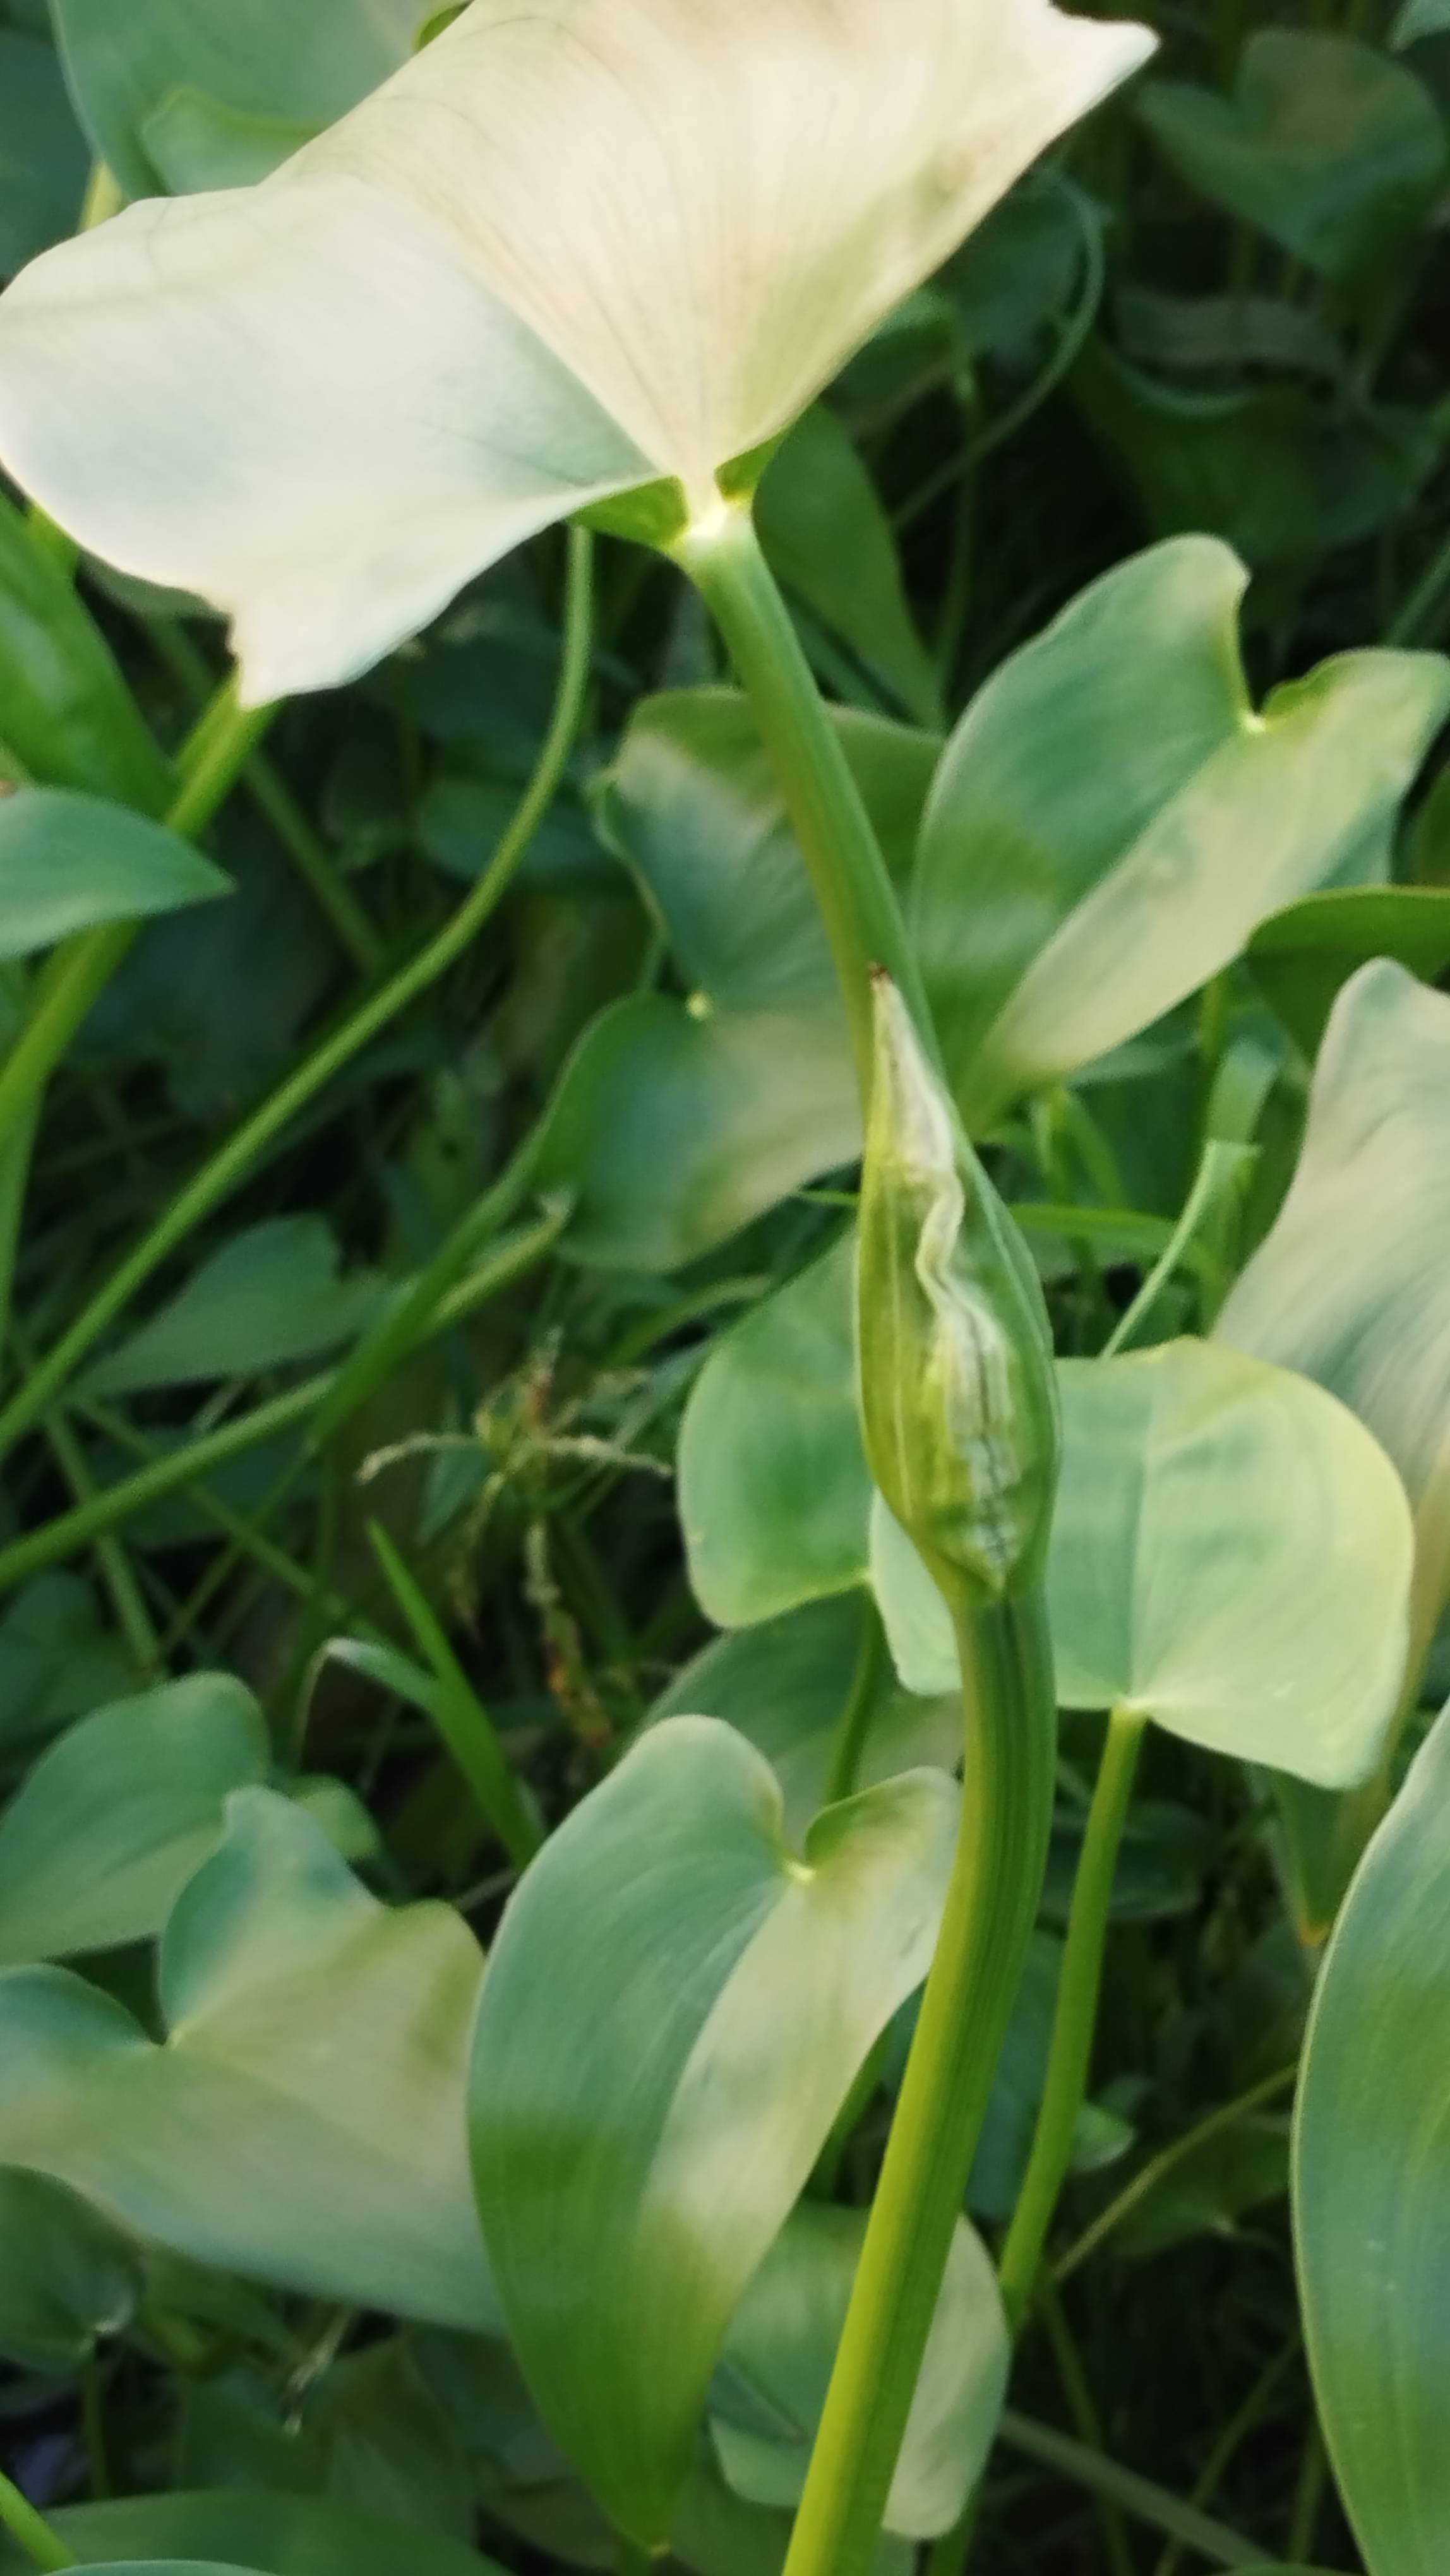
Species: Heartleaf False Pickerelweed (Monochoria korsakowii)